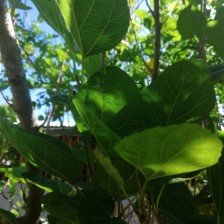
Variety: BlackAustralia